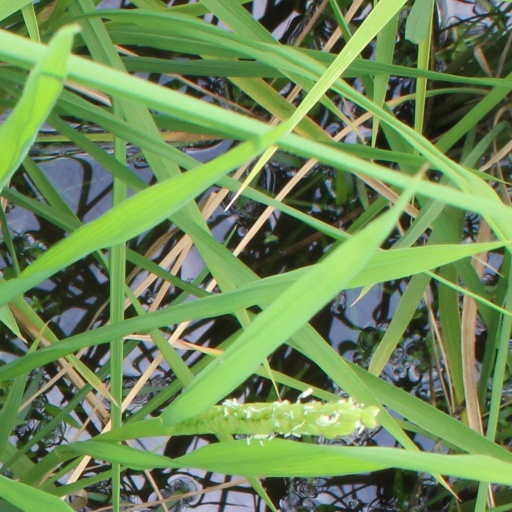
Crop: rice